Kiichirō Kumagai

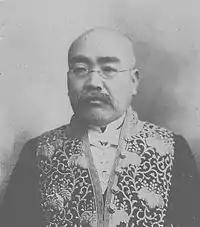
Kiichirō Kumagai

Kiichirō Kumagai (May 26, 1866 – October 9, 1949) was the first Director of South Karafuto (1905–1907). He was governor of Yamanashi Prefecture (1908–1913) and Ishikawa Prefecture (1914–1915). He was a graduate of the University of Tokyo. He was a recipient of the Order of the Rising Sun. He was from Musashi Province.